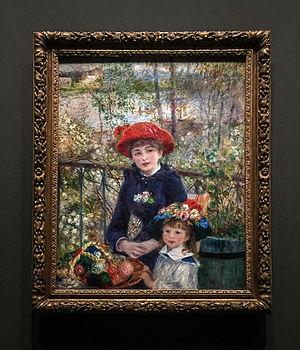
Le musée du Luxembourg est un lieu d'exposition d'art installé dans une aile bâtie perpendiculairement à l'orangerie du palais du Luxembourg, rue de Vaugirard, dans le 6ᵉ arrondissement de Paris.